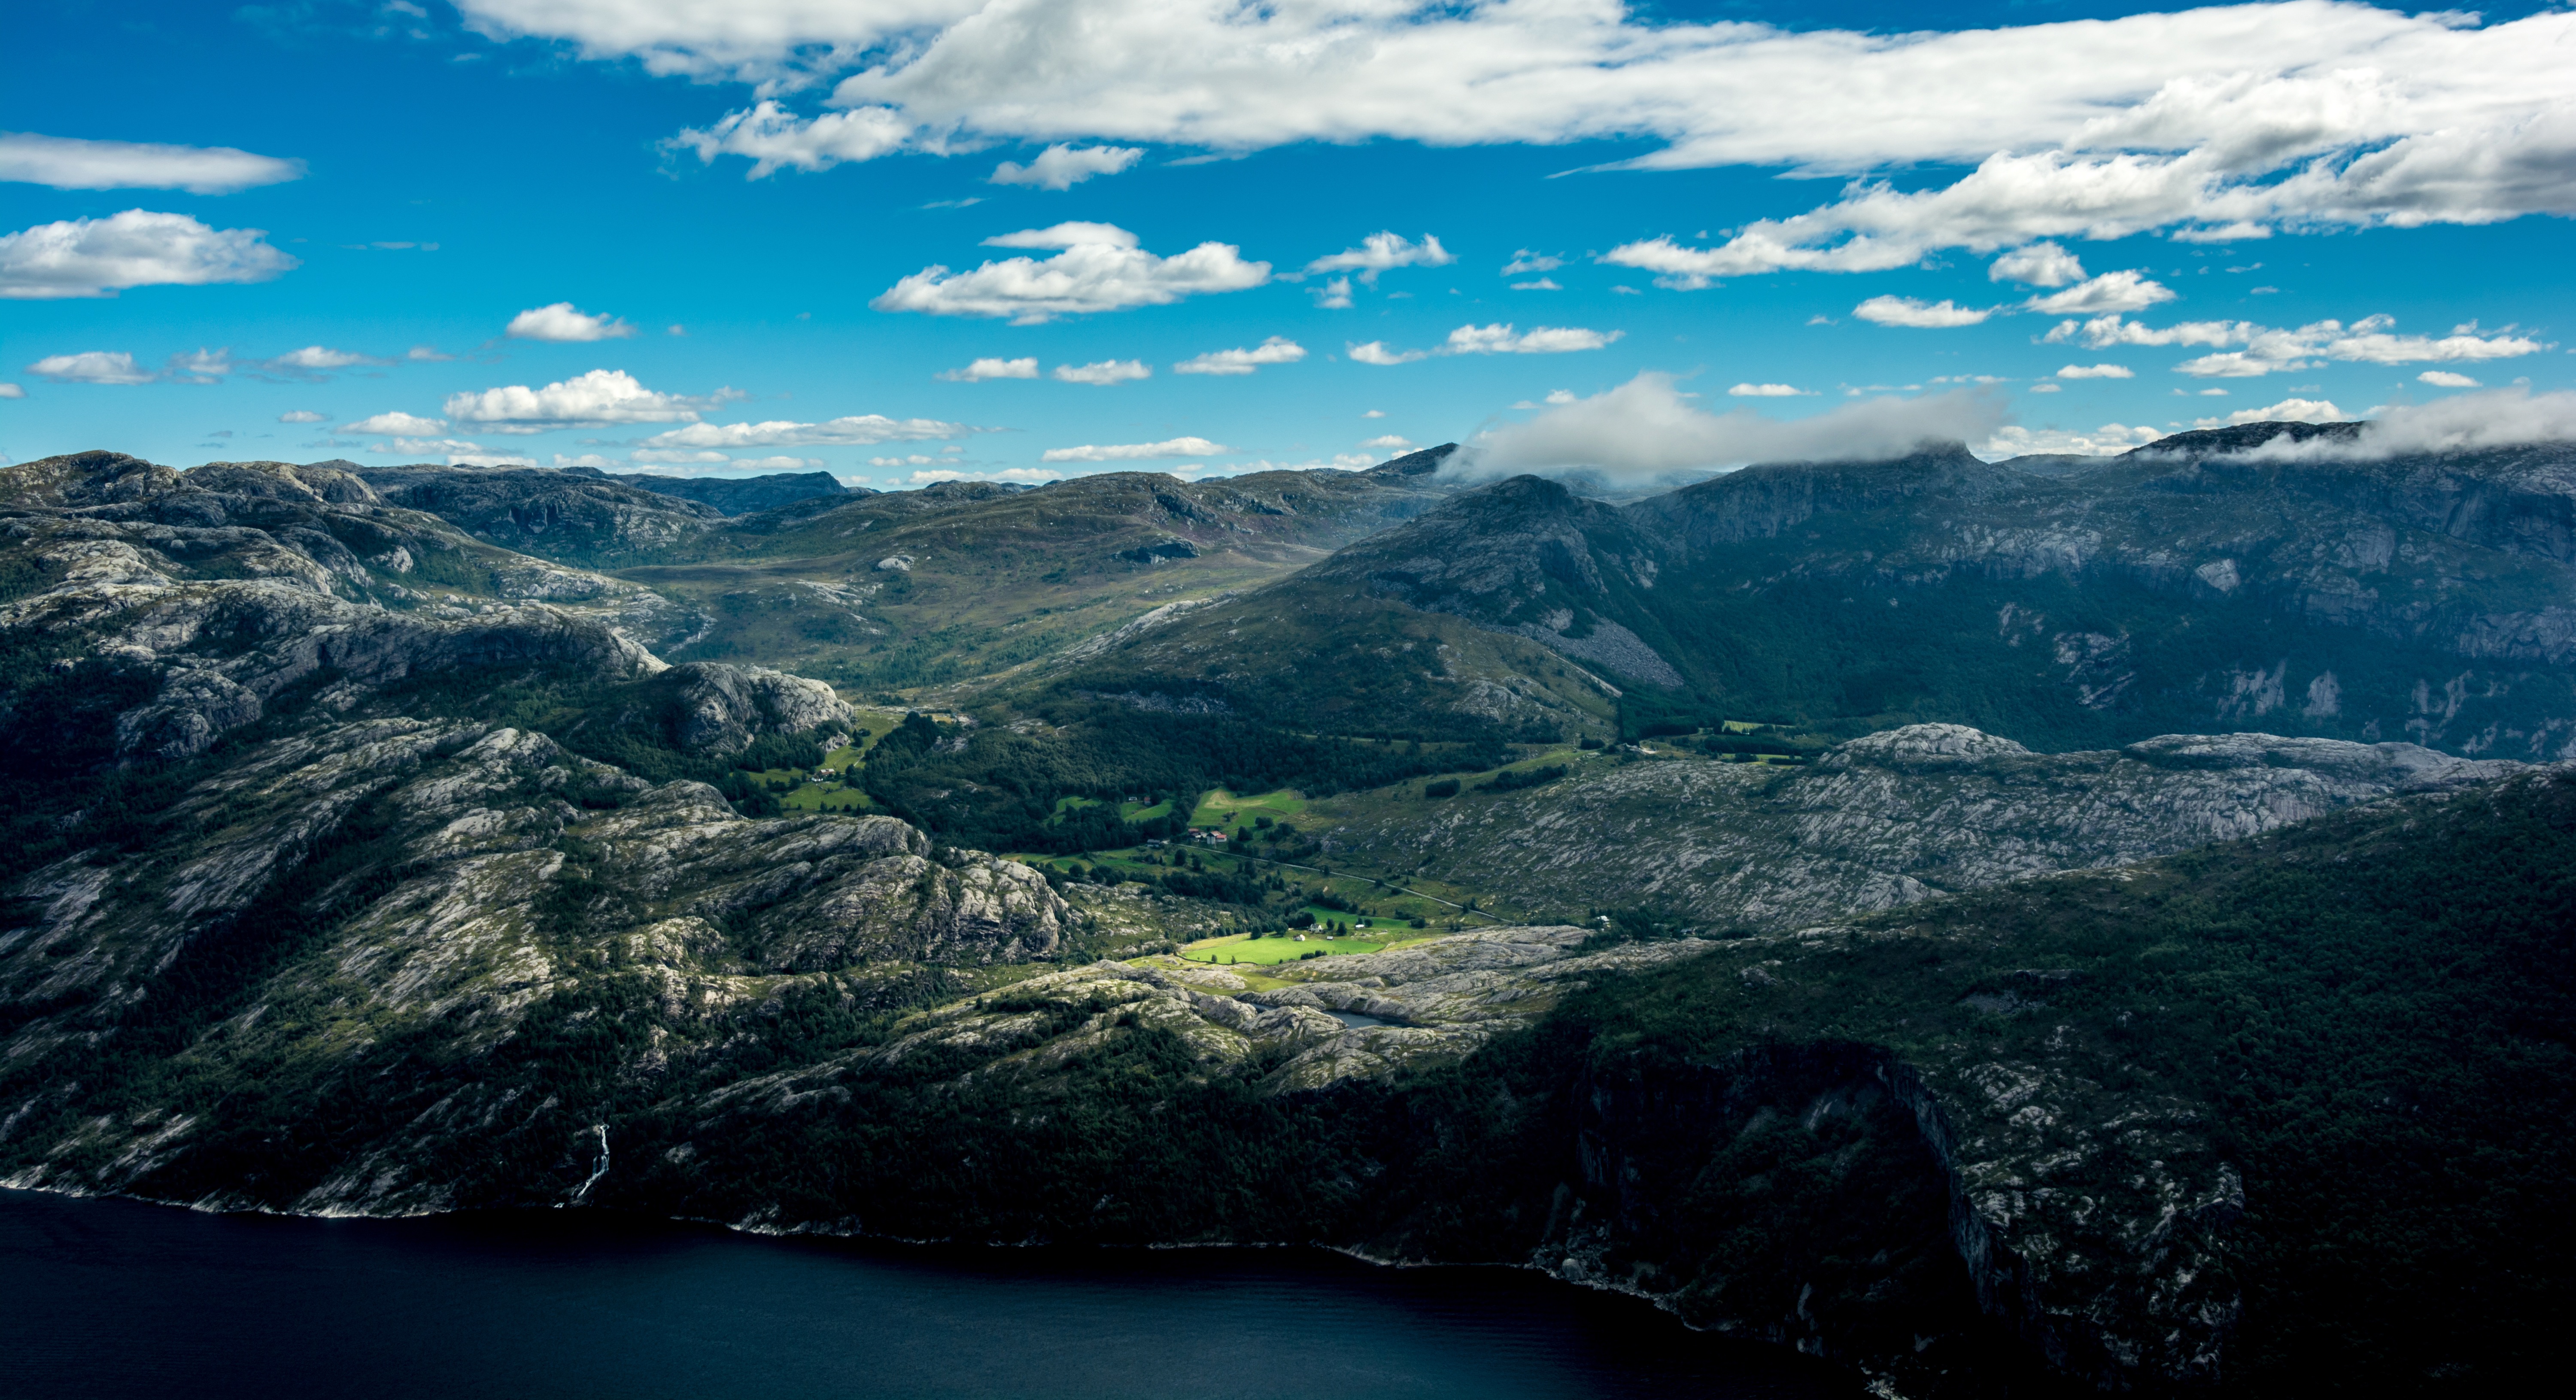
landscape, sea, coast, nature, wilderness, mountain, cloud, lake, valley, mountain range, fjord, ridge, alps, plateau, fell, loch, landform, geographical feature, atmospheric phenomenon, mountainous landforms, glacial landform